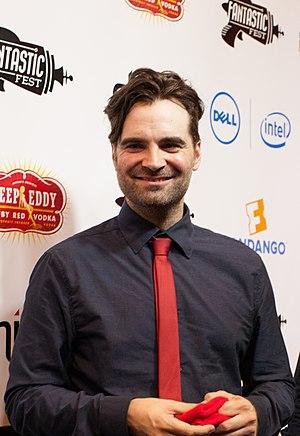
Joe Lynch, né en 1950 à Long Island, est un acteur et réalisateur américain.